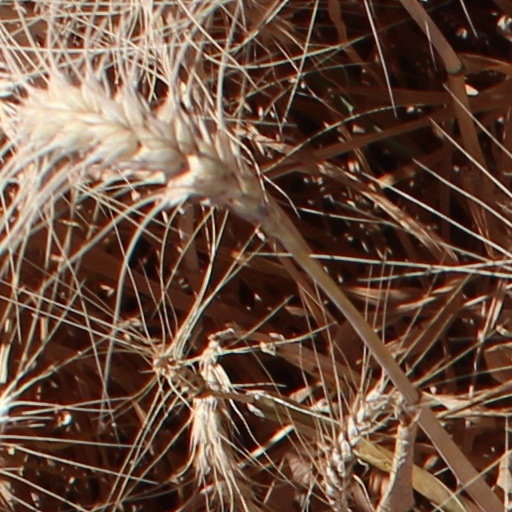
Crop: wheat